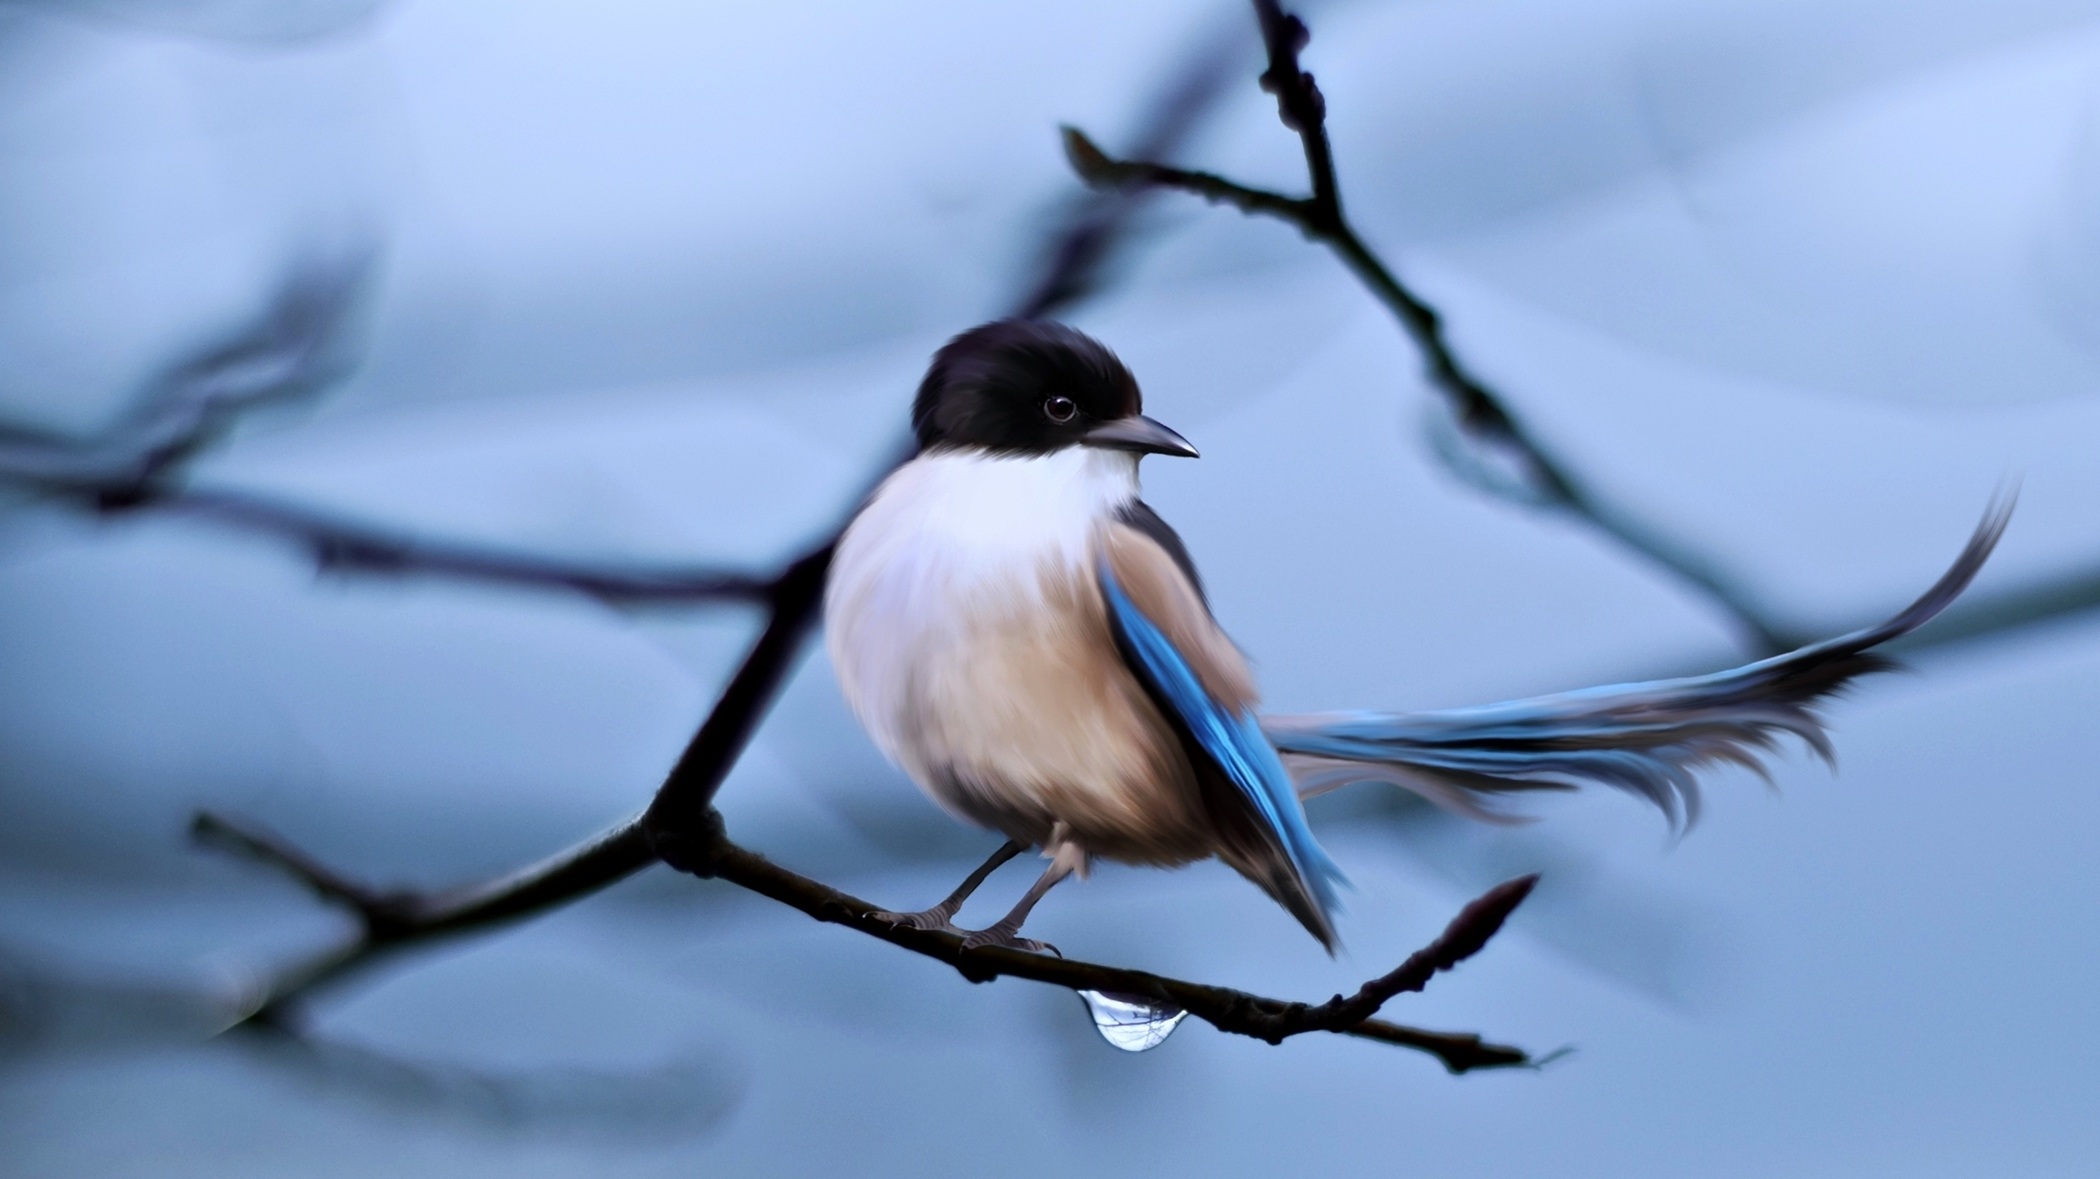
nature, branch, winter, bird, wing, animal, wildlife, beak, fauna, branches, vertebrate, eurasian magpie, old world flycatcher, perching bird, emberizidae, animal migration